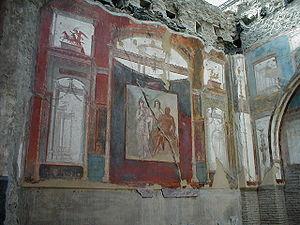
Herculanum était une ville romaine antique située dans la région italienne de Campanie, détruite par l'éruption du Vésuve en l'an 79 apr. J.-C., conservée pendant des siècles dans une gangue volcanique et remise au jour à partir du XVIIIᵉ siècle par les Bourbon-Deux-Siciles qui régnaient sur Naples.